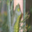
Label: caterpillar